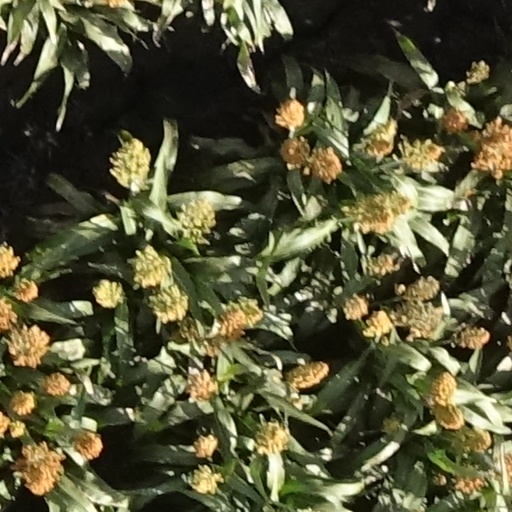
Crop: sorghum